Mazovia

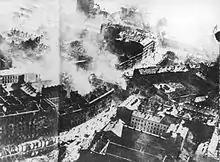
Siege of Warsaw (1939)

During the joint German-Soviet invasion of Poland, which started World War II in September 1939, Mazovia was invaded by the German Army, and the "Einsatzgruppen" IV and V followed to commit various crimes against Poles. The largest massacres were committed in Zambrów, Śladów and Zakroczym, in which over 200, over 300 and around 600 Polish prisoners of war and civilians were murdered, respectively. On 25–29 September, the Germans handed over north-eastern Mazovia with Łomża and Zambrów to the Soviet Union in accordance with the Molotov–Ribbentrop Pact.